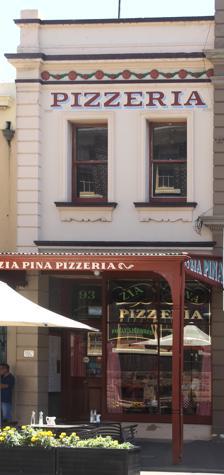
Building: 93 George Street, The Rocks
Country: Australia
Year built: 1891
Heritage-listed building in Sydney, Australia 93 George Street, The Rocks The Zia Pina Pizzeria shop, pictured in 2019. Location 93 George Street , The Rocks , City of Sydney , New South Wales , Australia Coordinates 33°51′34″S 151°12′31″E / 33.8594°S 151.2086°E / -33.8594; 151.2086 Built 1891 Architectural style(s) Victorian Italianate Owner Property NSW New South Wales Heritage Register Official name Shop, Zia Pina Pizzeria; Built as part of ASN Co Hotel; Zia Pina Pizzeria Type State heritage (built) Designated 10 May 2002 Reference no. 1591 Type Shop Category Retail and Wholesale Location of 93 George Street, The Rocks in Sydney Show map of Sydney 93 George Street, The Rocks (Australia) Show map of Australia 93 George Street, The Rocks is a heritage-listed former dwelling and now retail building located at 93 George Street in the inner city Sydney suburb of The Rocks in the City of Sydney local government area of New South Wales , Australia. It was built in 1891. It is also known as Zia Pina Pizzeria . The property is owned by Property NSW , an agency of the Government of New South Wales . It was added to the New South Wales State Heritage Register on 10 May 2002. History The site of 91 and 93 George Street was the site of the Assistant Surgeon's House, constructed shortly after the arrival of the First Fleet in 1788. The location of this residence relates to the location of the Colony's first hospital just to the south of the site. Once a more substantial hospital was constructed in Macquarie Street in 1816, the Assistant Surgeon no longer required the house. From about that time, the former Assistant Surgeon's house was occupied by Francis Greenway , a ticket-of-leave man who had been transported for forgery in 1814. Greenway was appointed to the position of civil architect and assistant engineer for the government in 1816, for which his salary included lodging quarters. This appointment ceased in 1822, however, Greenway refused to relinquish his government house. He produced a document (later claimed to be a forgery) purporting to give him title to the land. He appears to have continued to occupy the site until at least 1834, when the title was questioned and ownership reverted to the Crown . However, it was not until Greenway's death in 1837 that the Crown recovered the property, following action in London. Frederic Wright Unwin, solicitor and merchant, was subsequently granted the land in 1838. Unwin had extensive landholdings in the city, particularly along the western side of George Street. On 1 July 1839, Unwin leased an area of land to Michael Gannon , carpenter, for a period of 21 years. Gannon had arrived in the colony as a convict on the Almorah in 1820 and was granted a conditional pardon in 1835. The terms of the lease required that Gannon: 'shall and will within a reasonable time and within two years at the furthest build and erect on the line of frontage to George Street as many houses as will occupy the said frontage of such dimensions as said Michael Gannon may think fit so as such houses are of three stories exclusive of cellars and built substantially and of good materials.' It is unclear from the documentary evidence whether the Assistant Surgeon/Greenway's house had been demolished by the time Gannon took on the lease. However, by 1844, when the land was conveyed to R. A. A. Morehead and Matthew Young, Gannon had constructed a number of buildings on the land, including the New York Hotel at 91 George Street and a three-storey building at 93 George Street, as well as the terrace 95-99 George Street. Although Gannon was only required to erect buildings along the George Street frontage, the plan accompanying the conveyance in 1844 shows that the site also contained buildings along Argyle Street, and a workshop and stables accessible from the yard, all also presumed to be constructed by Gannon. The resulting configuration of the block was typical of urban planning in other quarters in The Rocks, that of a central yard, accessed through a passageway, and surrounded by buildings open to the public fronting the adjacent streets, as well as workshops or factory buildings opening primarily to the yard. Gannon was also responsible for the creation of the laneway (now known as Greenway Lane) accessing the yard from Argyle Street. In 1845, the hotel was described as "stone and shingle 3 storey hotel of 15 rooms" and the building then at 93 George Street was described as a "shop with 6 rooms." Sands Directory listings for the site show that the New York Hotel operated as such until 1861, while the building at 93 George Street was a seaman's boarding house. Michael Gannon died c. 1846 , having been declared insolvent in 1845. The insolvency records list Gannon's address as Argyle Street, and his occupation as builder. In the early 1860s, the uses of both buildings changed. While 93 George Street became a green grocer, 91 George Street was used by Henry Fisher & Son, ship brokers, as a warehouse. By 1866, however, use of the building reverted to a hotel under John B. Bassetti, who operated the Italian Hotel. In 1870, the land containing 91 and 93 George Street was sold to William Yeoman, painter, and who, from the 1860s, owned the land at 95-101 George Street. Yeoman occupied a store which was constructed by Gannon as a workshop in the yard behind George Street. In 1885, Yeoman sold the land to John Gill . Eliza Hirshan was the occupant for 1848-1850 and Robert Brickell occupied the shop between 1851-57. From 1863 Mrs Rosa O'Brian, a dealer and fruiterer occupied the shop and dwelling owned by Messrs. Moorehead & Young and in 1869 the Chinese Merchants, Sun Lee Kee & Co. were the tenants. The tenement was turned into a boarding house in 1870 and remained so until 1877 apparently annexed to the public house adjacent on the north side. However, in 1877 Mrs Honorah Lawrence re-established the premises as a green grocers shop. She remained as a tenant until 1888. In 1889 Mrs Ada Boyce managed refreshment rooms. Although listed as a boarding house intermittently from 1859, the ground floor of 93 George Street was consistently occupied by a green grocer until 1889, when it was listed as a boarding house. It is possible that a boarding house operated in the upper floors even during years that a green grocer is recorded in the Sands Directory as the occupant of the building. Documentary evidence dating to 1890 shows that the building housed lodgers in association with the (now named) ASN Hotel Building at 91 George Street. On 26 February 1890, the City Building Surveyor, George MacRae, wrote to the City of Sydney Improvement Board to alert the Board to the premises at 93 George Street which was "in a ruinous condition and dangerous to the public." The request was marked "Urgent" and was considered by the Board at a meeting two days later, during which the Board made a visit to the site. The same day, the Board heard received statements from the City Building Surveyor as well as John Lord, agent for the owner of the property, Robert Gill, grazier of Moonbi , who had inherited the land after John Gill's death in 1888. The City Building Surveyor's evidence before the Board provides a good account of the building: 'I noticed that the foundation of the back wall appeared to be of rubble, the inside portion had fallen completely away, & was lying on the floor of the cellar. I could see nothing supporting the wall above but a few rough stones which formed the outer portion of the wall. These stones are fretted away and very much decayed, so that daylight could be seen between the joints. I failed to see what is keeping up the wall. Portion of the flooring at the back is also extremely dangerous, the joists have quite rotted away, leaving no support. There are several cracks in the back wall extending upwards from the lintels to the sills of the first floor windows. These cracks appear to be of some age. The back premises and outhouses are also in a dangerous condition, the brickwork is decayed and has partially fallen. The middle pier of the front wall is bulged out to about the extent of about three or four inches. There are also cracks in the front wall. The roof appears to be leaking as some of the walls are damp.' The agent for the owner, John Lord, told the Committee: 'The house has been let on lease, in conjunction with the Tooth & Co, it is let with the hotel to Joseph Davis the Hotelkeeper at the corner, next door to No. 93, which he sublets. The lease of both the hotel and house No. 93 will expire about the 23rd or 24th of April next, or toward the end of that month; I have been in treaty with Tooth & Co. for a renewal of the lease, and for effecting all necessary repairs and alterations, but the matter is in abeyance for a while, owing to their not being able to find a suitable tenant; as soon as the matter is settled it is proposed to expend £300 or £400 upon the premises, that is both the hotel & the dwelling house. Coward & Bell, architects, have been employed to draw up specifications for necessary repairs etc. I have not been down in the cellar, but I looked through the house No. 93 some time ago. I do not know whether the foundations are dangerous or not.' In response to questions from the Board, Lord stated that he was not aware that there were 25 beds in five rooms and that in one room 19' x 17' there were nine beds. He said that his attention had been drawn only that day to some stones in the cellar having collapsed. The Board resolved that the building be "taken down [condemned] forthwith". In so resolving, the Chairman of the Board asked the City Building Surveyor if the "hotel adjoining the premises this day inspected was proposed to be dealt with, the Board having noticed that it appeared to be in a bad condition." The Surveyor responded that "he had looked over the hotel building but it was not nearly in so bad a condition as the premises No. 93 George Street". He would, however, shortly make a more minute inspection as to its safety, when the building now condemned was taken down he would have a better opportunity of doing so. Although the documentary evidence does not indicate when the Board's order was carried out, the physical evidence suggests that 93 George Street was demolished and rebuilt as a two-storey with cellar shop, and that 91 George Street was substantially rebuilt at the same time, shortly after the Board's order in 1890. As both buildings were under one ownership, and both buildings were leased to Tooth & Co, it is likely that the rebuilding of the pair was carried out in a single event, resulting in the shared decorative features evident in early 20th century photographs of the buildings, including the garland decoration to the parapets. It appears that the upper floors of 91 George Street were extended toward the west and built over Greenway Lane during this substantial rebuilding. The Sands Directory contains no listing for either building in 1891, possibly as both buildings were under construction at the time. When listed again in 1892, the ASN Hotel was under a new licensee, R. B. Goof, and 93 George Street housed O'Neill & Co, outfitters. O'Neill & Co remained in the building until 1907, when it became refreshment rooms. Following the outbreak of plague in Sydney's waterfront areas in 1900, the property was turned over to the Crown as part of the resumption of the entire Rocks area. Following this resumption, the Maritime Services Board administered leases of 91 and 93 George Street until 12 January 1970, when ownership was taken over by the Sydney Cove Redevelopment Authority . In 1976, the shop at 93 George Street underwent substantial renovations and opened as the Zia Pina Pizzeria. Description The Victorian Italianate style building is a two storied, brick built and cement rendered shop, constructed as part of the adjacent former ASN Hotel. It has an unusual garland decoration below the parapet . The shopfront was altered by Tooth & Co.; in 1928. In 1983, as part of the work to adapt the adjacent hotel to a police station, the shopfront (1928) was removed and an "1890s shopfront" constructed. The 1983 shopfront is not a reconstruction of the original shopfront, the details of which are unknown (2001). Style: Victorian Italianate; Storeys: 2; Roof Cladding: Corrugated Iron; Floor Frame: Timber. Condition As at 3 May 2001, Archaeology Assessment Condition: Mostly disturbed. Assessment Basis: Floors level with George Street, but below that of Greenway Lane. Cellars below. Modifications and dates Facade: c. 1891 ; 1928; & 1983 Heritage listing As at 31 March 2011, the Zia Pina Pizza Shop and site is of State heritage significance for its aesthetic, historical and scientific cultural values and its contribution to The Rocks area, which is of State Heritage significance in its own right. The shop at 93 George Street, built c. 1890 after a previous ( c. 1840 ) building on the site was condemned by the City Improvement Board, provides an interesting reflection of the 19th century approach to town sanitation and improvements. Although a modest two-storey shop building typical of its time, 93 George Street shares a number of decorative elements with the former ASN Hotel building at 91 George Street, and contributes to the aesthetic diversity of The Rocks streetscape. The site is historically significant as a place continuously occupied by Europeans since 1788, and for the associations of the site with the first colonial architect Francis Greenway. Together with other buildings in the immediate vicinity constructed by emancipist Michael Gannon, the site, including Greenway Lane, demonstrates an approach to town planning typical of the 1840s development of The Rocks. The site has scientific significance for the archaeological potential to reveal evidence of road surfaces and earlier buildings on the site. The building is socially significant for its long history, and for its contribution to The Rocks area, Australia's premier heritage precinct. Shop, Zia Pina Pizzeria was listed on the New South Wales State Heritage Register on 10 May 2002 having satisfied the following criteria. The place is important in demonstrating the course, or pattern, of cultural or natural history in New South Wales. The site of 91 and 93 George Street is historically significant as a site continuously occupied by Europeans since 1788. The configuration of the buildings and Greenway Lane is historically significant in demonstrating the approach to urban planning prevalent in The Rocks c. 1840 . No. 91 George Street and the original building at 93 George Street were constructed contemporaneously, together with the buildings at 45-47 Argyle Street and 94-99 George Street, by Michael Gannon under the terms of his lease of the land, imparting this group of buildings with a shared origin and history. Further, 91 and 93 George Street are linked by their common subsequent ownership and operation (with 93 George Street functioning at times as a boarding house associated with the hotel at 91 George Street). Additionally, the construction of the current building at 93 George Street in 1890 was accompanied by the substantial rebuilding of the hotel at 91 George Street, resulting in a number of decorative features shared between the two buildings. The current building at 93 George Street was constructed in 1890 as a direct result of the condemnation of the previous building on the site by the City of Sydney Improvement Board, and is an interesting reflection of the 19th century approach to town sanitation and improvements. The shop at 93 George Street meets this criterion on a State level. The place has a strong or special association with a person, or group of persons, of importance of cultural or natural history of New South Wales's history. The site of 91 and 93 George Street is of significance for its association with the First Fleet, as the site of the house of the Assistant Surgeon from c1788. The Assistant Surgeon's residence is also associated with the first colonial architect, Francis Greenway, who lived in a house on the site between 1815 and c. 1834 . The original buildings on the site, although demolished and rebuilt (no. 93) and substantially rebuilt (no. 91) in 1890, are associated with Michael Gannon, a ticket-of-leave convict who made a living as a builder in The Rocks, developing a substantial parcel of land, including the subject site, from 1839. Gannon is an interesting example of the mid-19th century class of pardoned convicts who remained in NSW and practiced trades or professions. The shop at 93 George Street meets this criterion on a State level. The place is important in demonstrating aesthetic characteristics and/or a high degree of creative or technical achievement in New South Wales. 91 and 93 George Street, as a pair, are aesthetically significant as a fine example of the Victorian Italianate style, characterised by the unusual garland decoration below the parapet (both buildings) and the decorative cartouche located on the splayed corner of 91 George Street. 91 George Street is aesthetically significant for its prominent contribution to the streetscape at the intersection of the two main streets in The Rocks, George and Argyle Streets. Although making a less prominent contribution to the streetscape, 93 George Street is of significance in continuing the uniform character of the smaller scale retail shop buildings with awnings found along George Street in The Rocks. Both 91 and 93 are significant as contributors to the visual diversity of the streetscape. Both buildings are aesthetically significant for their contribution to the streetscape of Greenway Lane, one of the pedestrian laneways in The Rocks area which are highly significant as evocations of the colonial townscape. The shop at 93 George Street meets this criterion on a State level. The place has a strong or special association with a particular community or cultural group in New South Wales for social, cultural or spiritual reasons. The buildings are socially significant for their long history and for their contribution to The Rocks area, Australia's premier heritage precinct, as evidenced by their inclusion on a number of lists of buildings of heritage significance formulated by community groups such as the National Trust of Australia (NSW), and representative bodies such as the City of Sydney Council and the Heritage Council of NSW. The place has potential to yield information that will contribute to an understanding of the cultural or natural history of New South Wales. The site is technically significant for the archaeological potential to reveal evidence of earlier configurations of the hotel structures and road surfaces as well as the c1788 structure occupied by the First Fleet's Assistant Surgeon and later by Francis Greenway. The place possesses uncommon, rare or endangered aspects of the cultural or natural history of New South Wales. The building has rarity value being a component of the extant Victorian Italianate-style hotel and shop building in The Rocks. The place is important in demonstrating the principal characteristics of a class of cultural or natural places/environments in New South Wales. The former ASN Hotel at 91 George Street is representative of hotel buildings in The Rocks in terms of its fabric, size, series of renovations, and historical uses. Likewise, the shop at 93 George Street is an example of the large number Victorian period retail shops in The Rocks of similar fabric, size, periodic renovations, and uses. The shop at 93 George Street meets this criterion on a local level. See also Architecture portal Australian residential architectural styles ASN Hotel Building , 91 George Street 95-99 George Street References